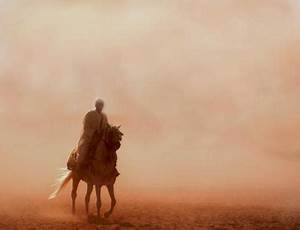
Label: horse